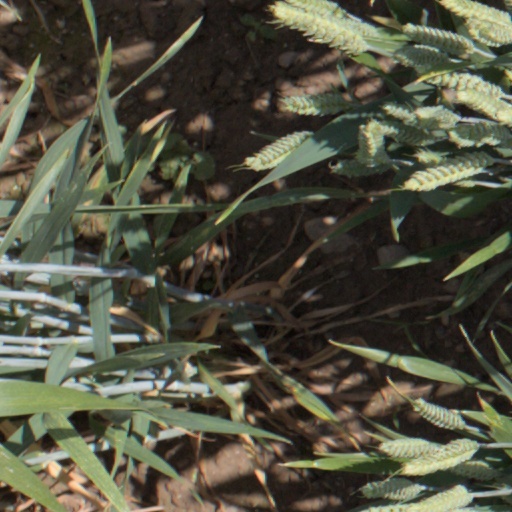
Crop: wheat